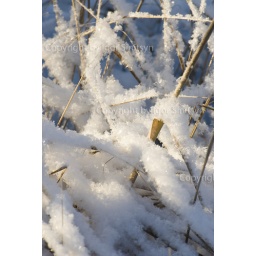
Dried plant covered by white fresh fluffy snow